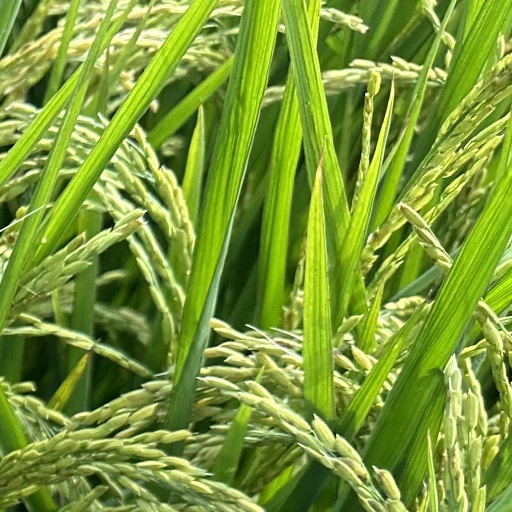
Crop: rice